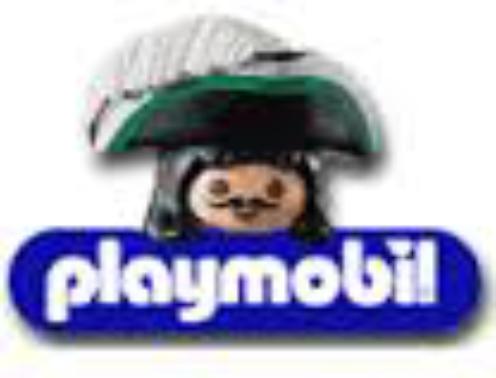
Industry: Leisure